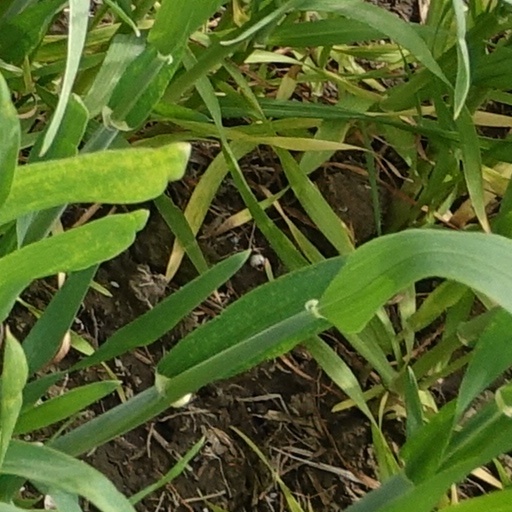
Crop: wheat